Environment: lab
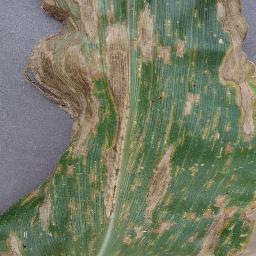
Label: gray_leaf_spot